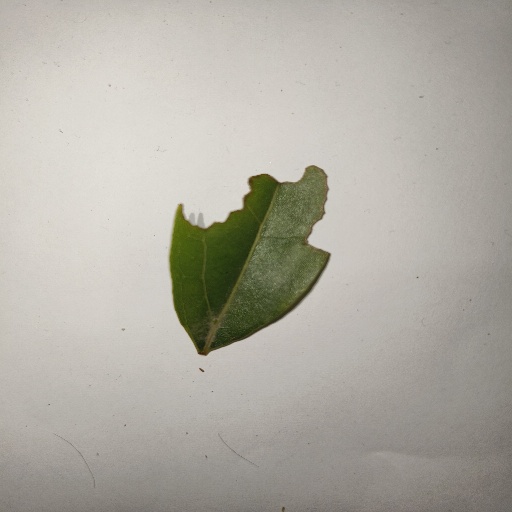
Species: Camphor
Leaf condition: Shot Hole